Renewable energy in Mexico

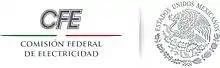
Comisión Federal de Electricidad (CFE) official logo

A main concern is the reaction and support on the economic, social, and political platforms. The implementation of specific laws to govern these concepts are still in the process of being developed. An area extra consideration should be taken is the specific landowners and members of the community. By incorporating the opinion of these individuals, a more collective agreement and stance will occur. These are the members of the country who will making the implantation and execution of these plans. In addition, a higher level of education and information should be given to the members of the country. By adding this information to the public, it will create a higher level of cohesiveness towards future plans. In summation, while these goals are ambitious, with the correct action and rollout of something new, they are attainable. The ability to be able to adapt to future setbacks and hiccups is crucial in a strong future for energy in Mexico.